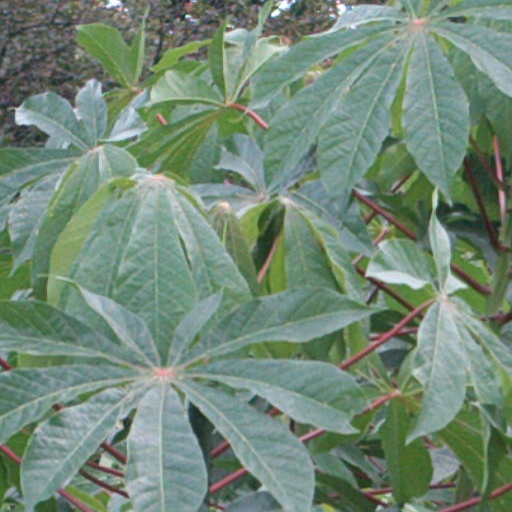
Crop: cassava